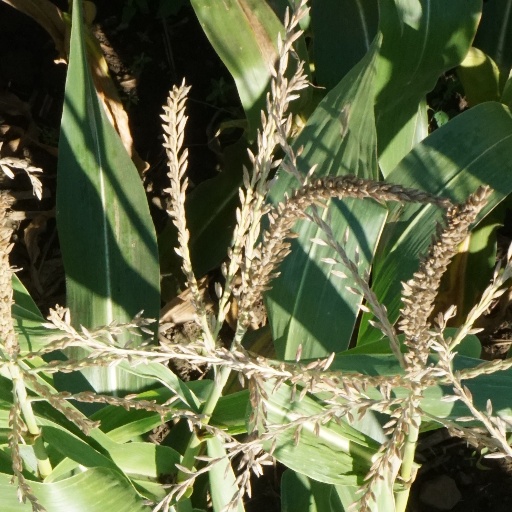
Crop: maize; corn